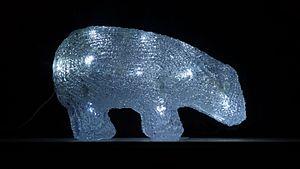
Une diode électroluminescente est un dispositif opto-électronique capable d’émettre de la lumière lorsqu’il est parcouru par un courant électrique. Une diode électroluminescente ne laisse passer le courant électrique que dans un seul sens et produit un rayonnement monochromatique ou polychromatique non cohérent par conversion d’énergie électrique lorsqu'un courant la traverse.